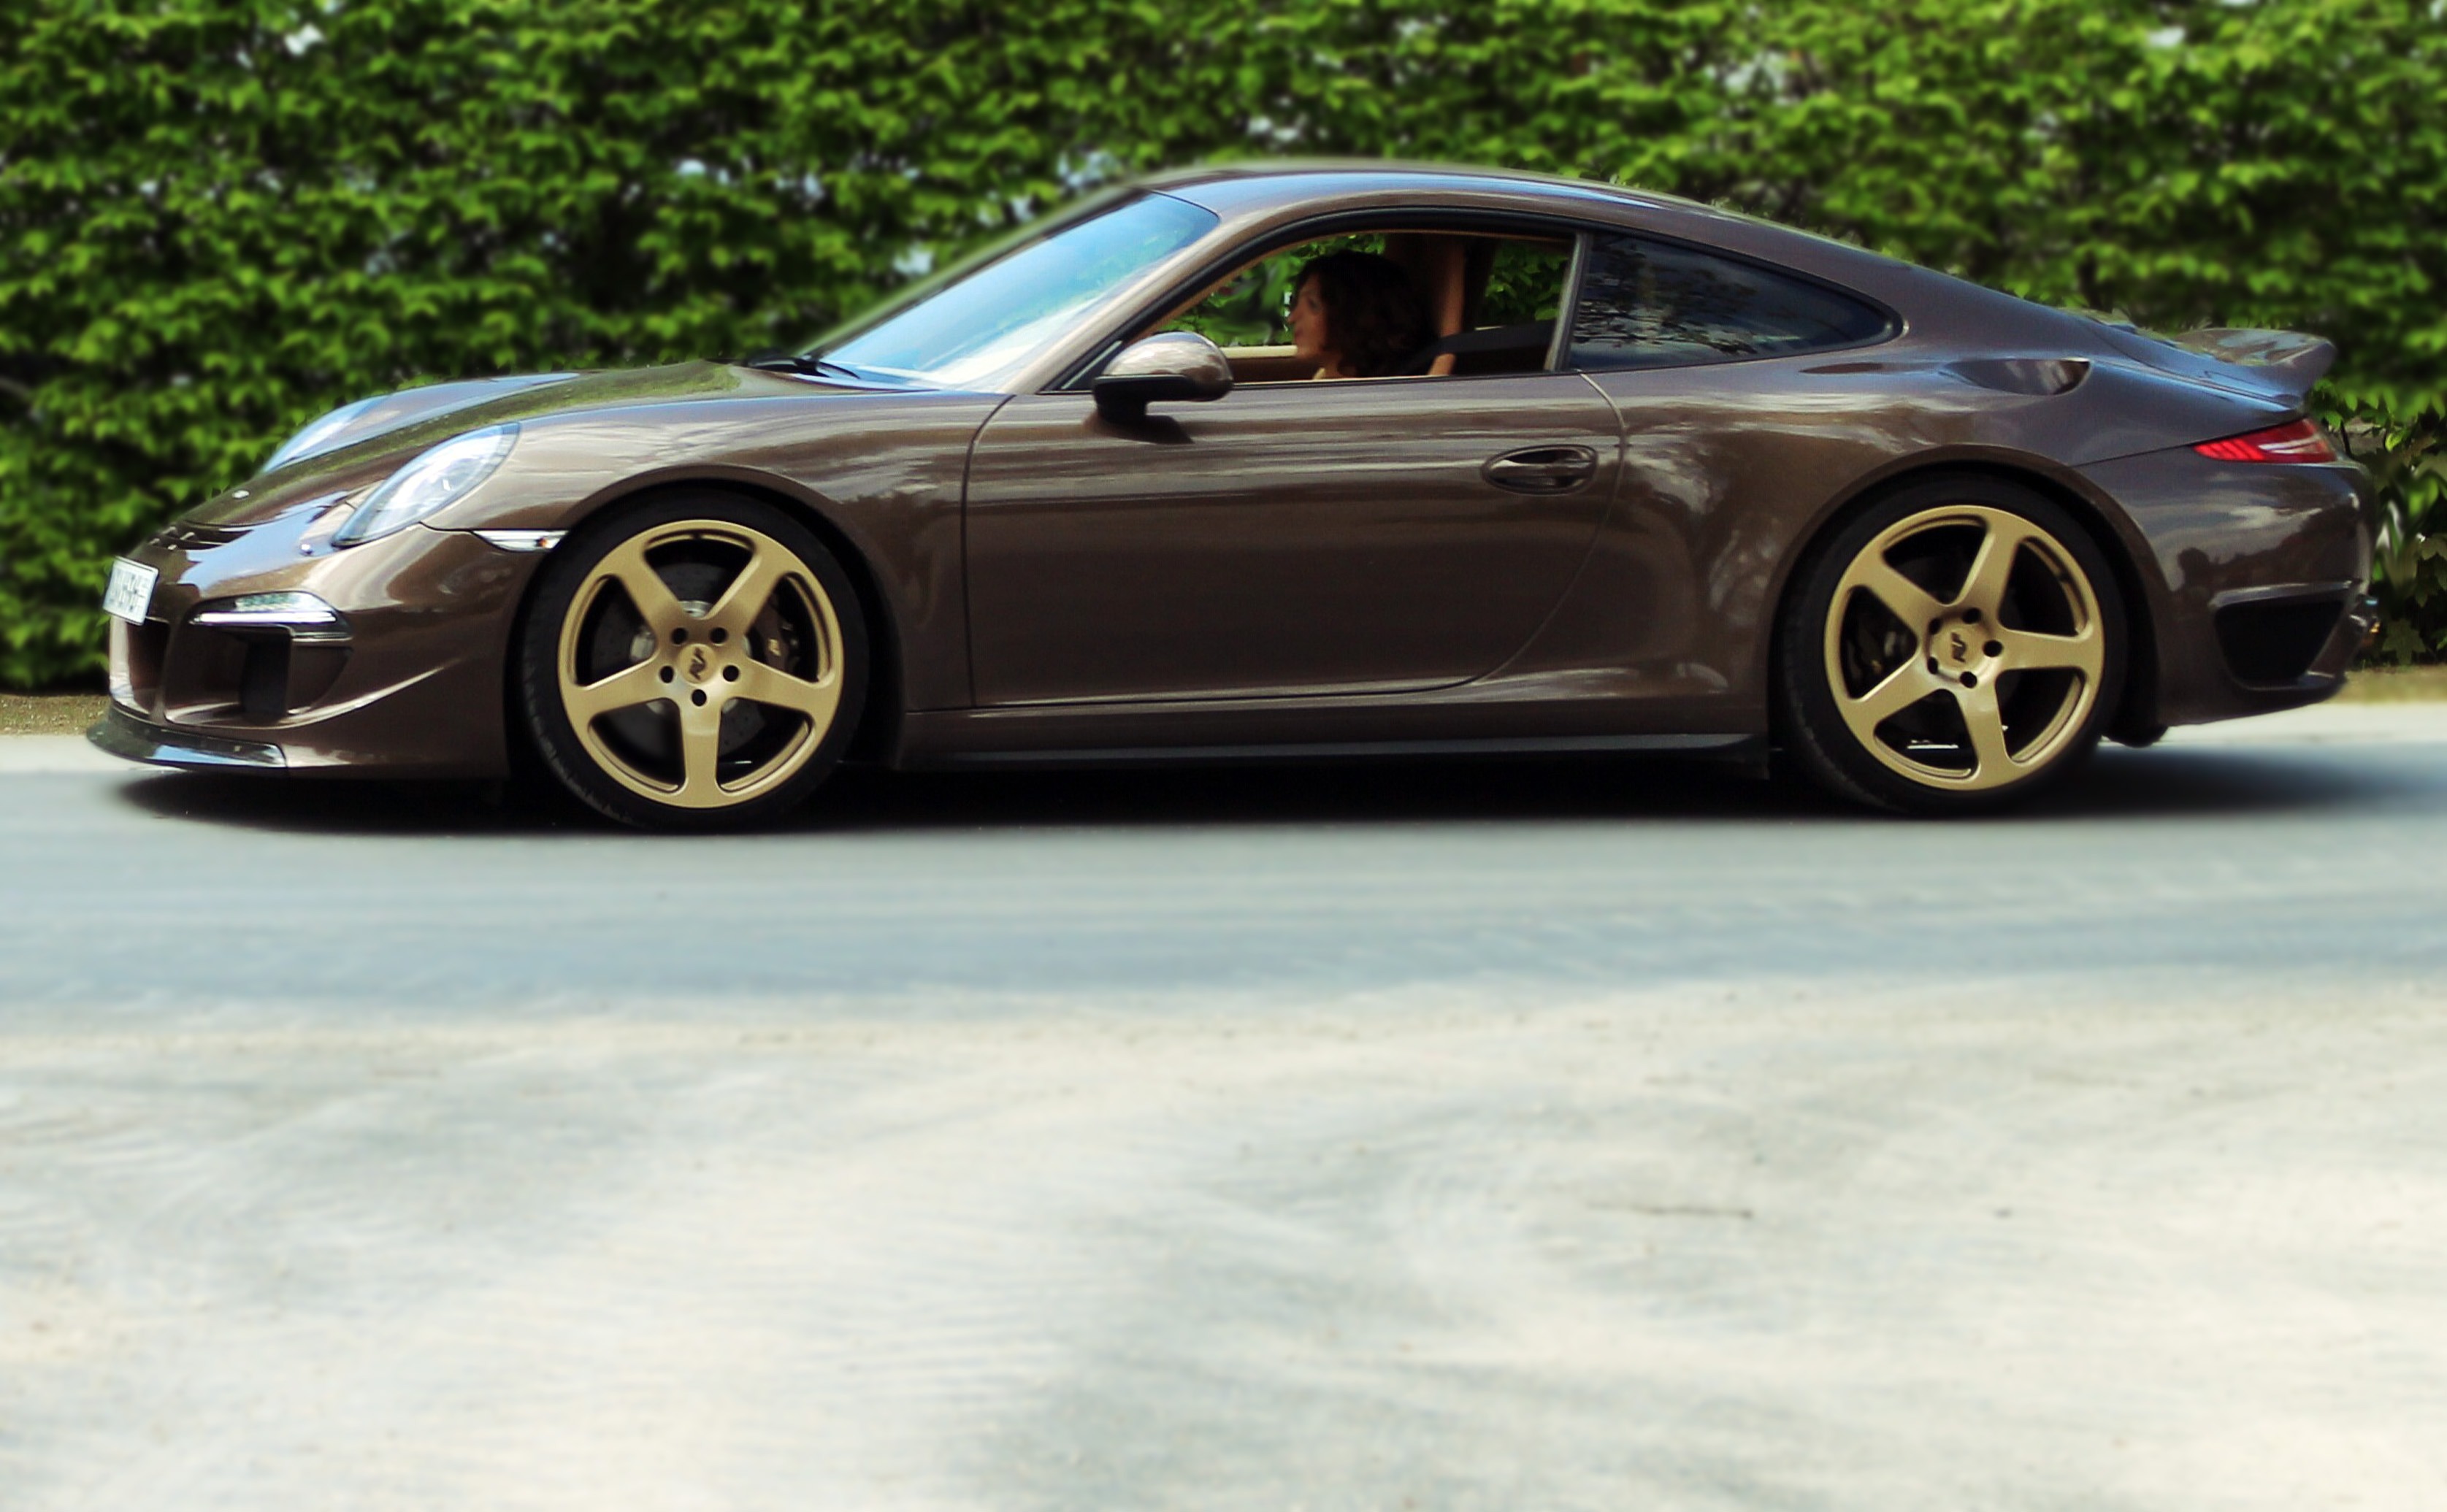
car, wheel, vehicle, automotive, sports car, bumper, supercar, rim, dynamic, convertible, porsche, stylish, racing car, flitzer, land vehicle, automobile make, automotive exterior, automotive design, luxury vehicle, performance car